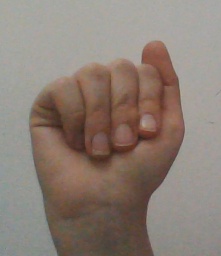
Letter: saad